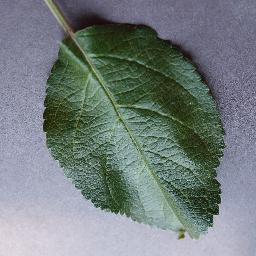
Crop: apple
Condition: healthy